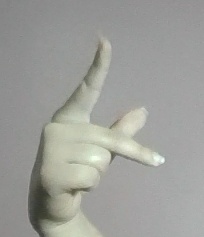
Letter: dha